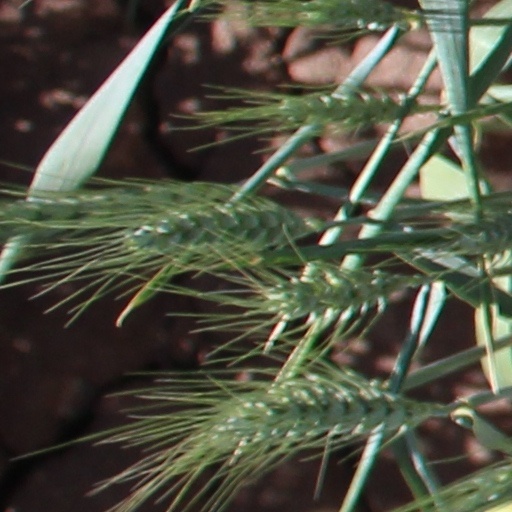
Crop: wheat